2015 Masters Tournament

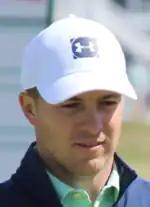
Jordan Spieth won his first Masters title

Jordan Spieth equaled the tournament scoring record after a round of 70 (−2) gave him a four-stroke victory over Phil Mickelson and Justin Rose and his first major championship. Beginning the round four and five shots behind, respectively, Rose and Mickelson were only able to get within three shots at any point in the round. Spieth's total of 270 tied Tiger Woods in 1997 for lowest score in Masters history, and he became the first wire-to-wire Masters champion since Raymond Floyd in 1976. He got as low as 19-under after a birdie at the 15th, the first in Masters history to do so, before missing an 8-foot par putt at the 18th that would have broken the record. For the week, he recorded 28 birdies, three more than the previous tournament record set by Mickelson in 2001.